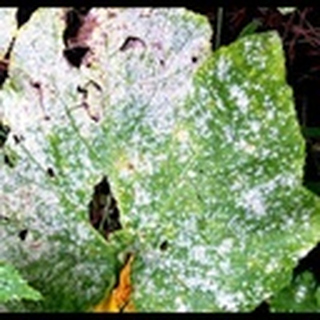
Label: cotton_powdery_mildew